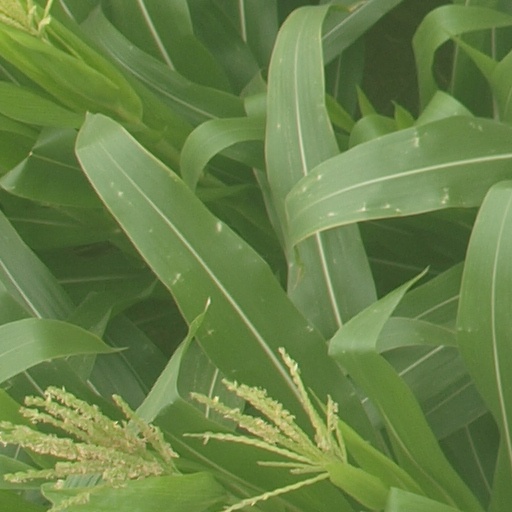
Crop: maize; corn